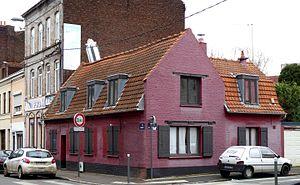
Maison ancienne rue d'Arras
La rue d’Arras est une voie publique urbaine de la commune de Lille, dans le département français du Nord.